Casimir I of Opole

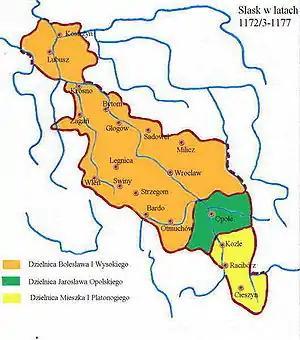
1173 Silesia with the subdivisions of Opole and Racibòrz

Casimir was the eldest child and only son of Duke Mieszko I Tanglefoot and his wife Ludmilla, probably a Bohemian princess of the Přemyslid dynasty. In 1172/73 his father had divided the Silesian lands with his elder brother Bolesław I the Tall and his nephew Duke Jarosław of Opole, and went on to rule as Duke of Racibórz in Upper Silesia.